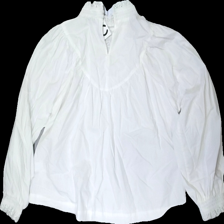
View: back
Type: Blouse
Category: Ladies
Brand: Cubus
Colors: White
Material: 100% cotton
Pattern: Embroidered
Cut: Regular
Size: M
Season: All
Stains: Minor
Damage: fläck
Damage location: top center
Price range: <50
Recommended usage: Reuse
Description: vit blus med broderade blommor på bröstet och spets detaljer vid armar och hals. liten fläck på axeln